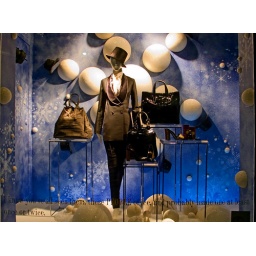
Women's clothing in window photo 162